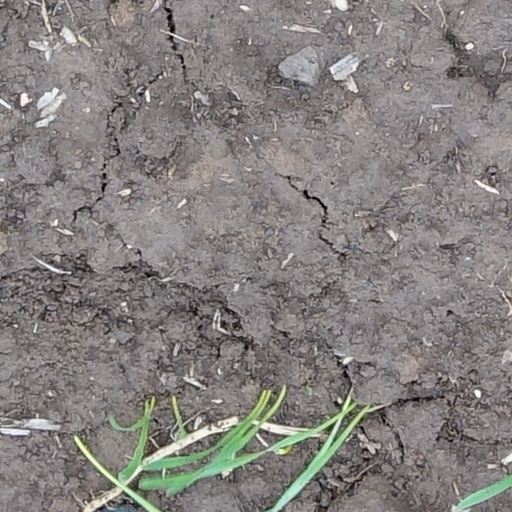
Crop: wheat